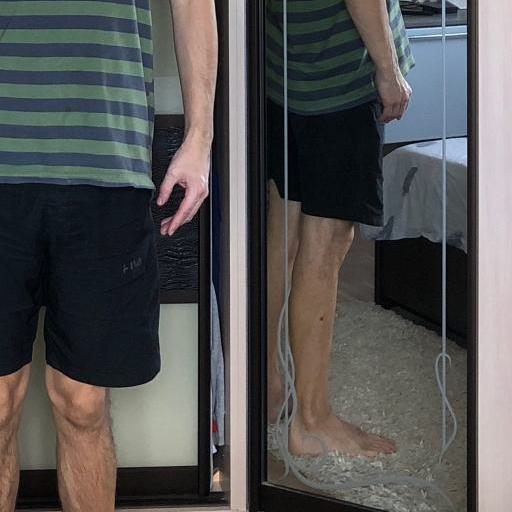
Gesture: no_gesture